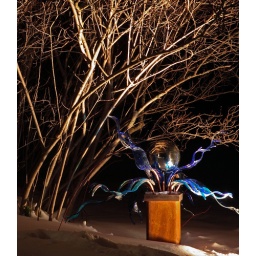
2nd of a pair of blue glass sculptures this called 'BlueDahlia' -- WinterGarden Glass Artwork by Craig Mitchell Smith